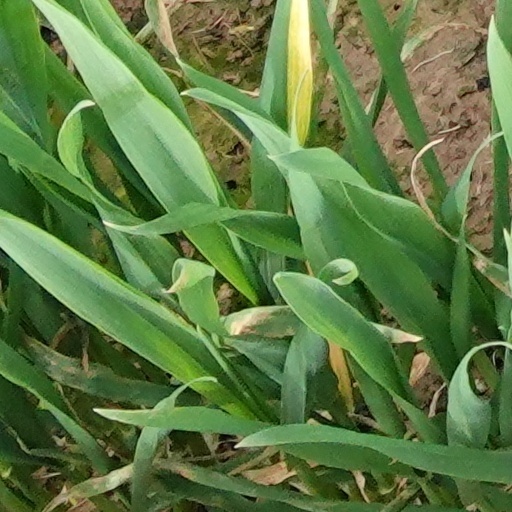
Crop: wheat